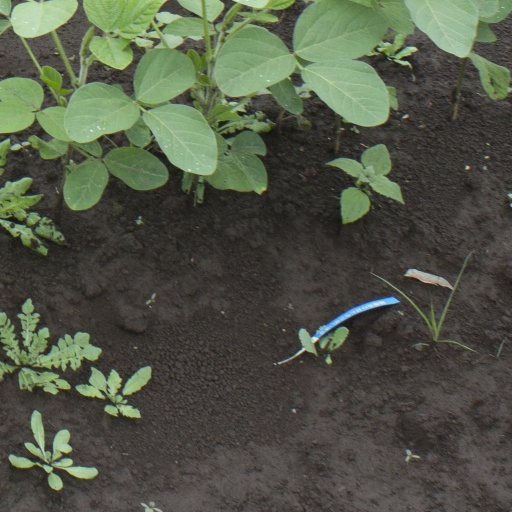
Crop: soybean